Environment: real
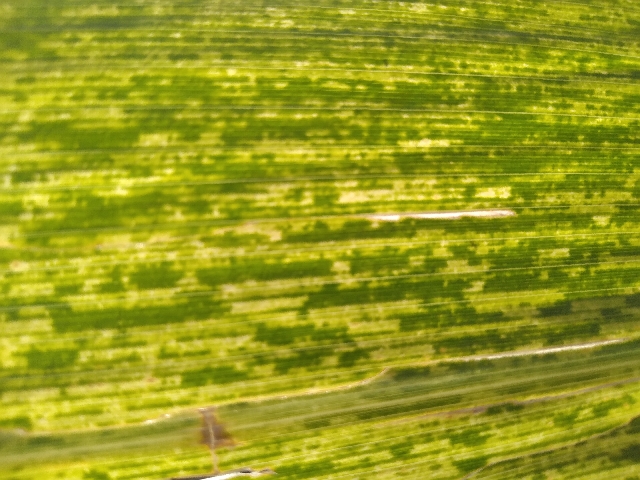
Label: lethal_necrosis